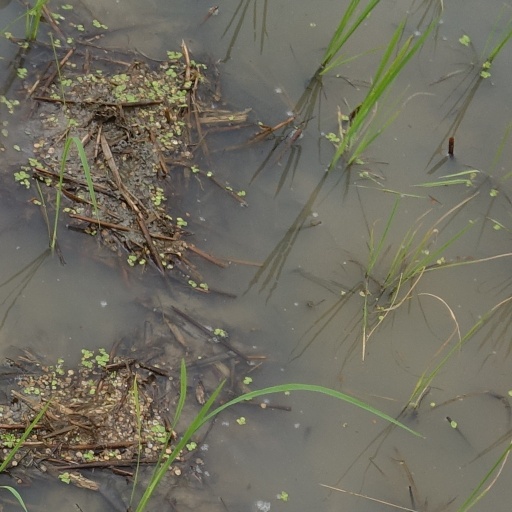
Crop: rice